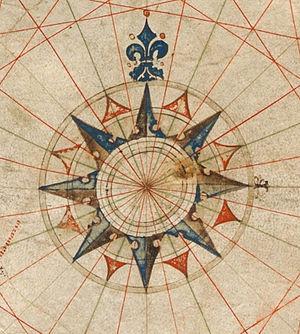
Une rose des vents est une figure indiquant les points cardinaux : nord, sud, est, ouest et les orientations intermédiaires, jusqu’à 32 directions. En fait, les roses initiales n’indiquaient pas quatre directions mais huit directions.